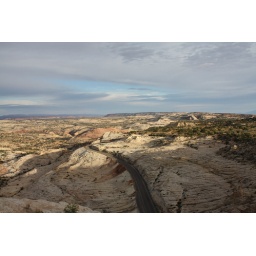
road in the rock